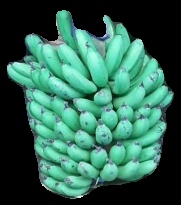
Variety: pachbale
Grade: grade1